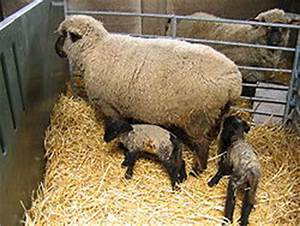
Label: sheep